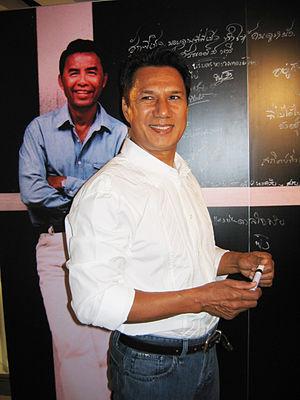
Sorapong Chatree est un acteur thaïlandais.